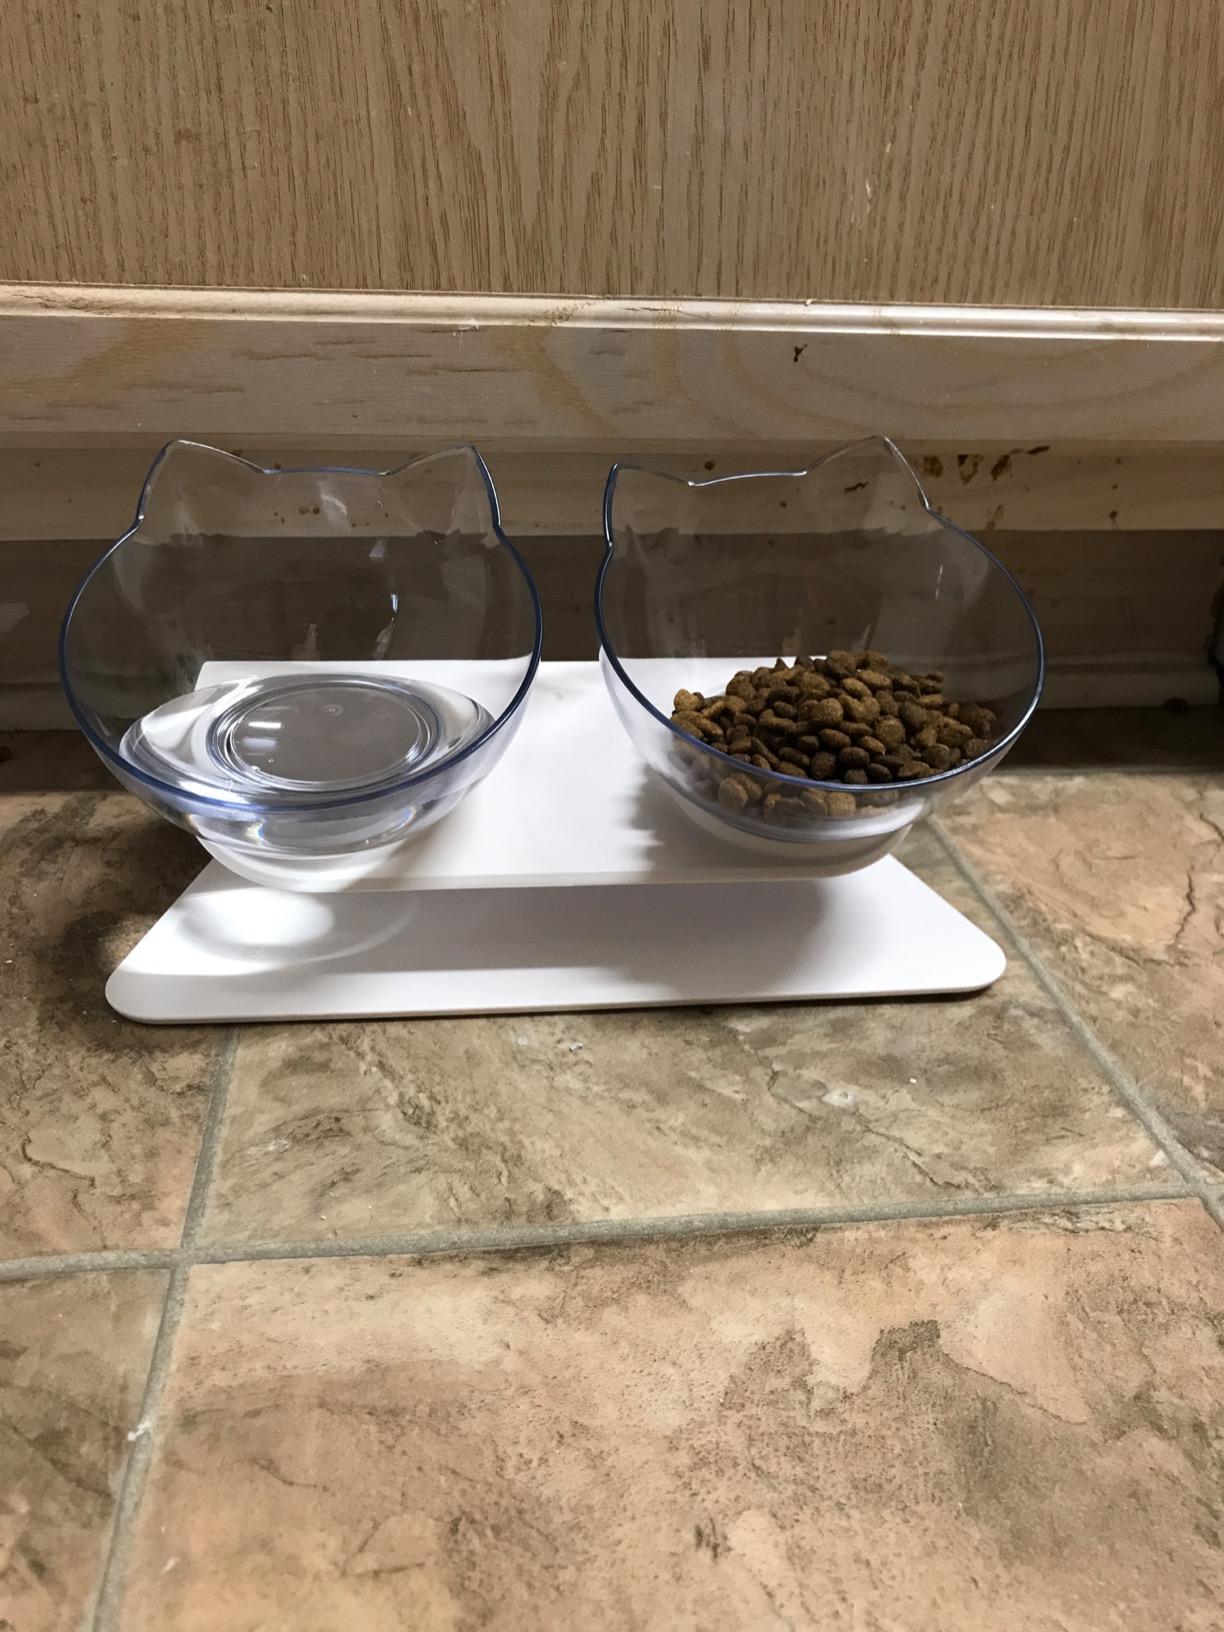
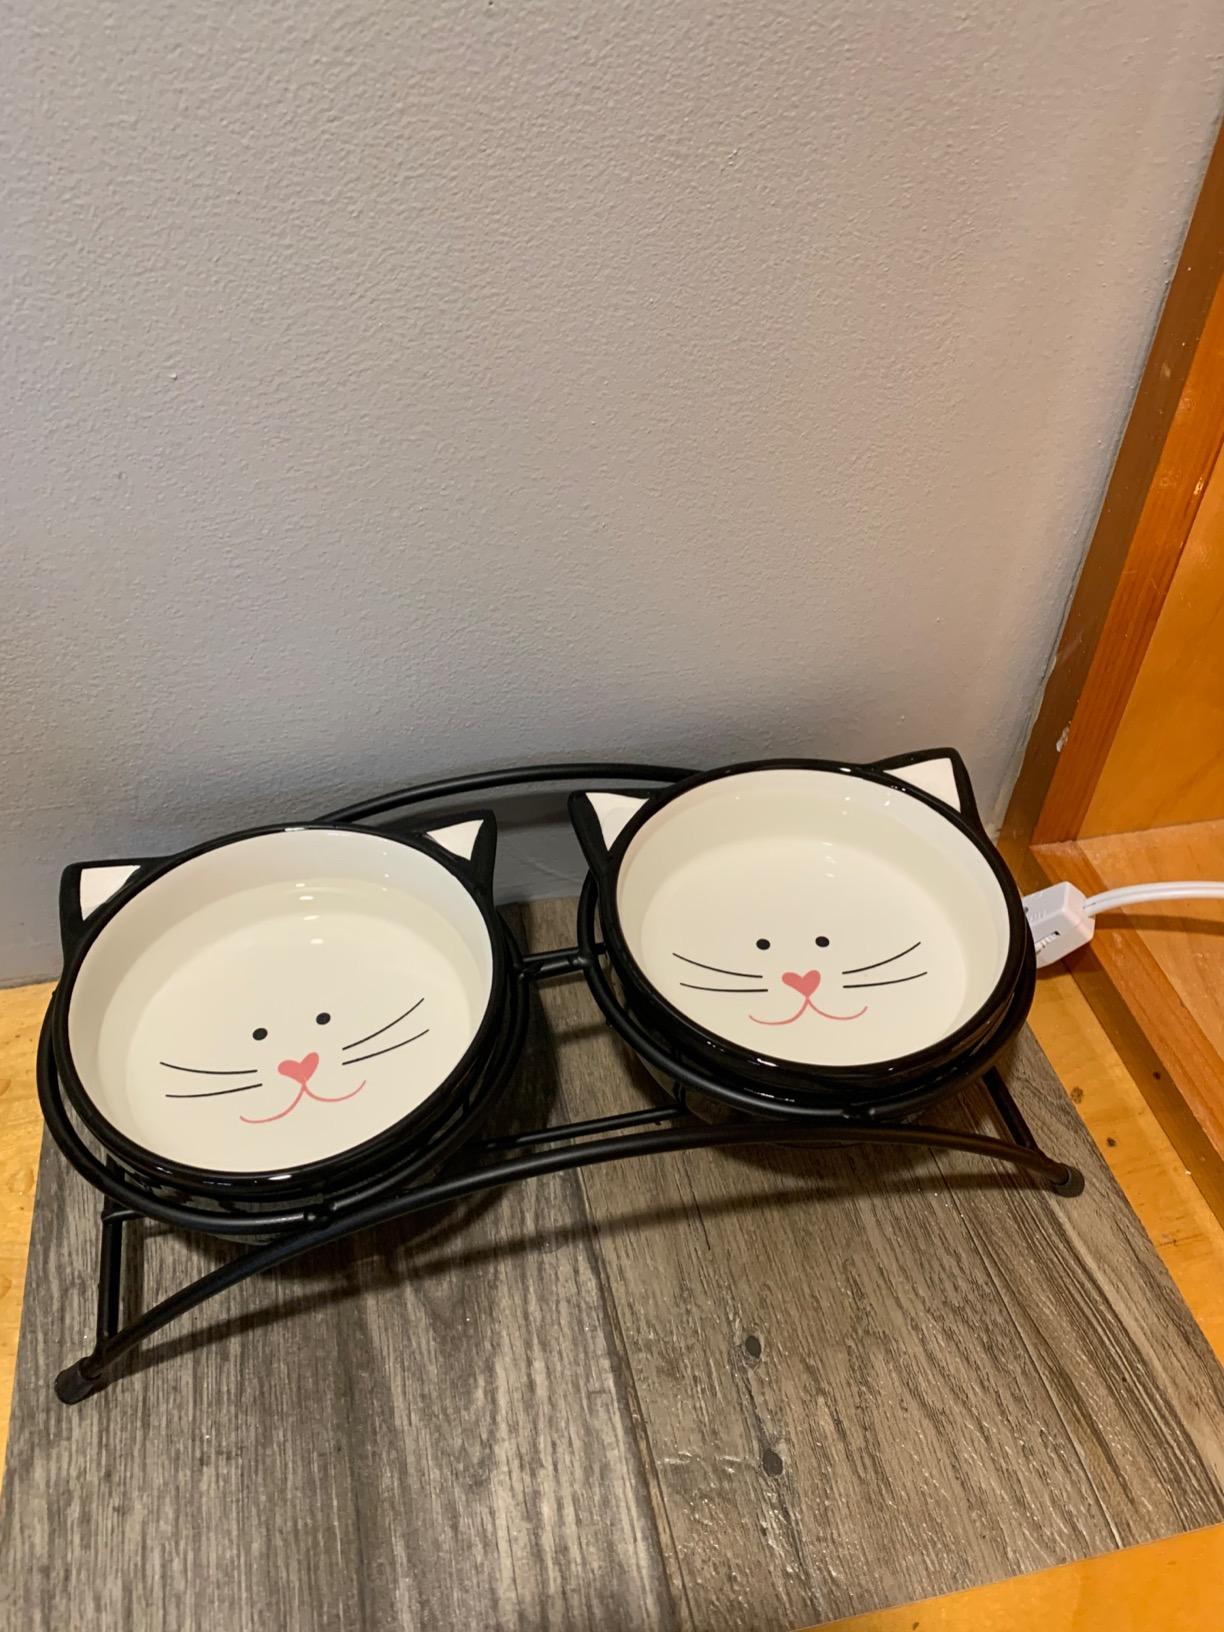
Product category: items_bowl
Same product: no